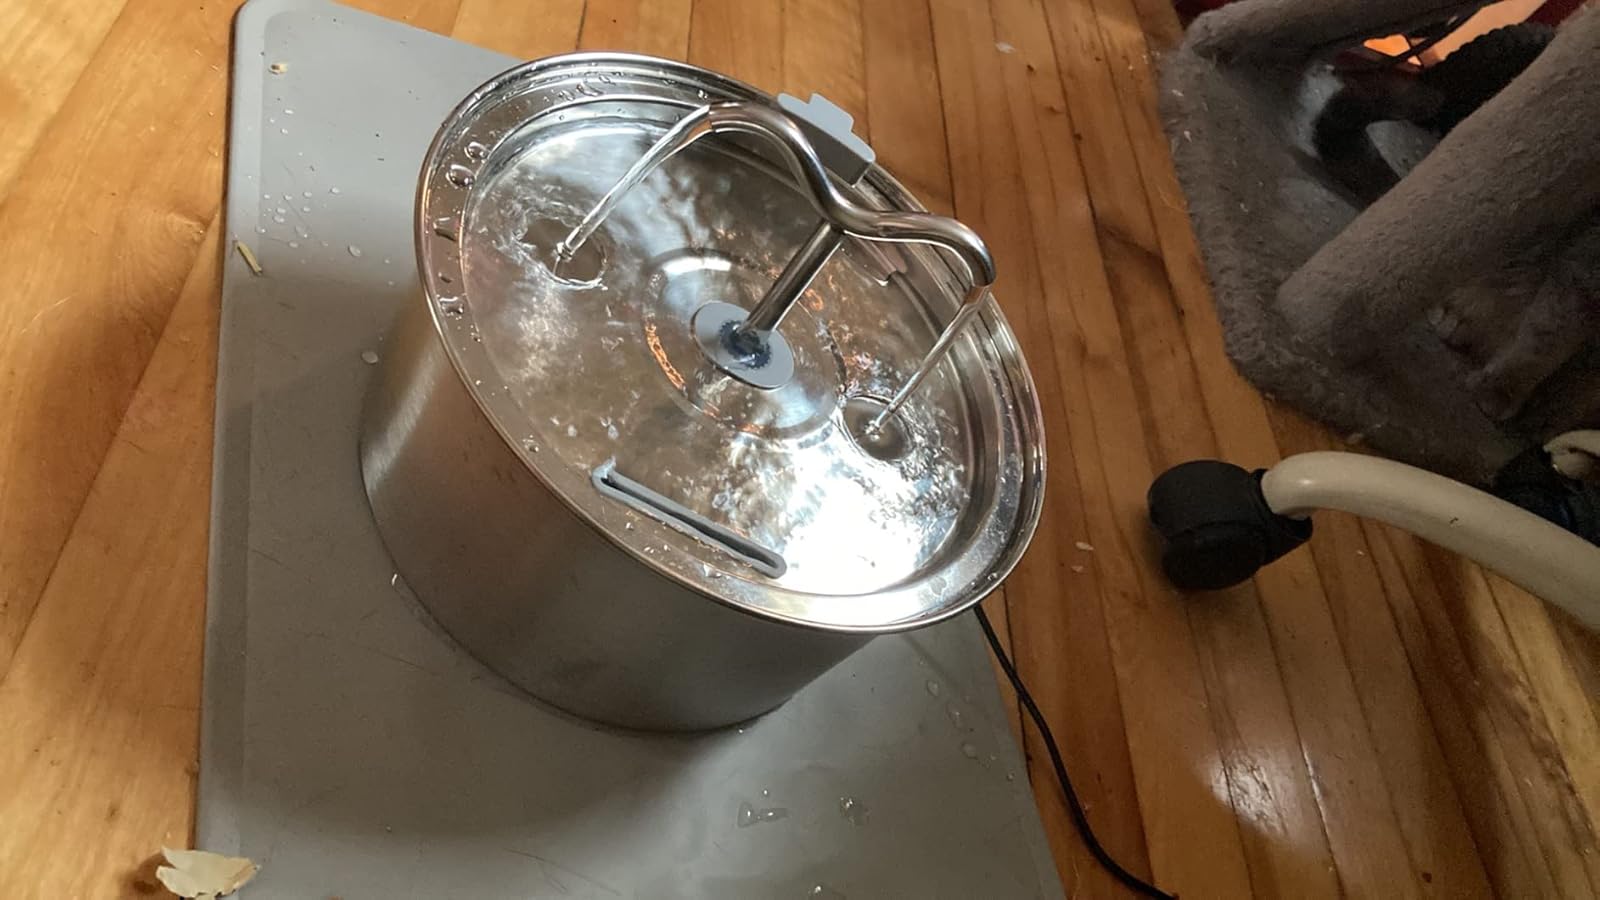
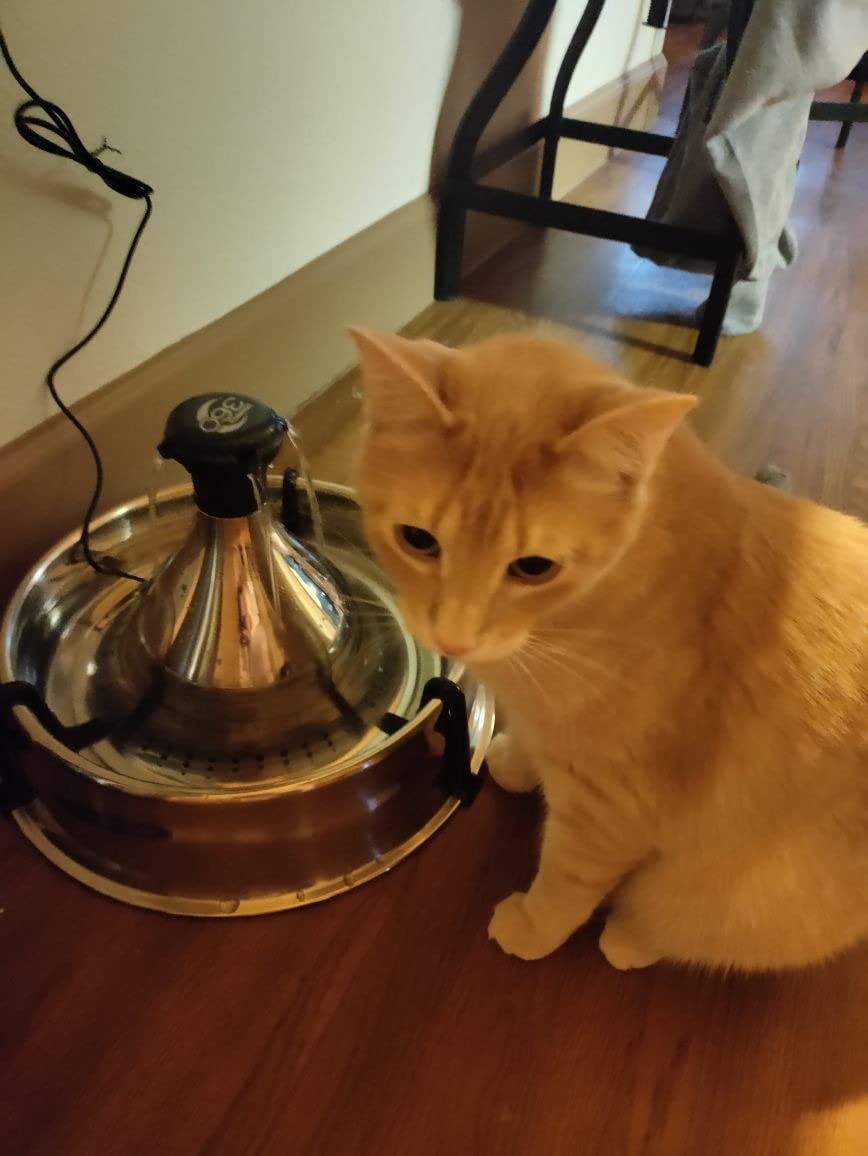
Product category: items_bowl
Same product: no